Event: Nepal Earthquake
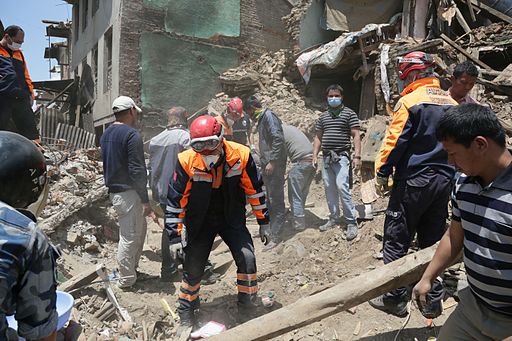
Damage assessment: damage